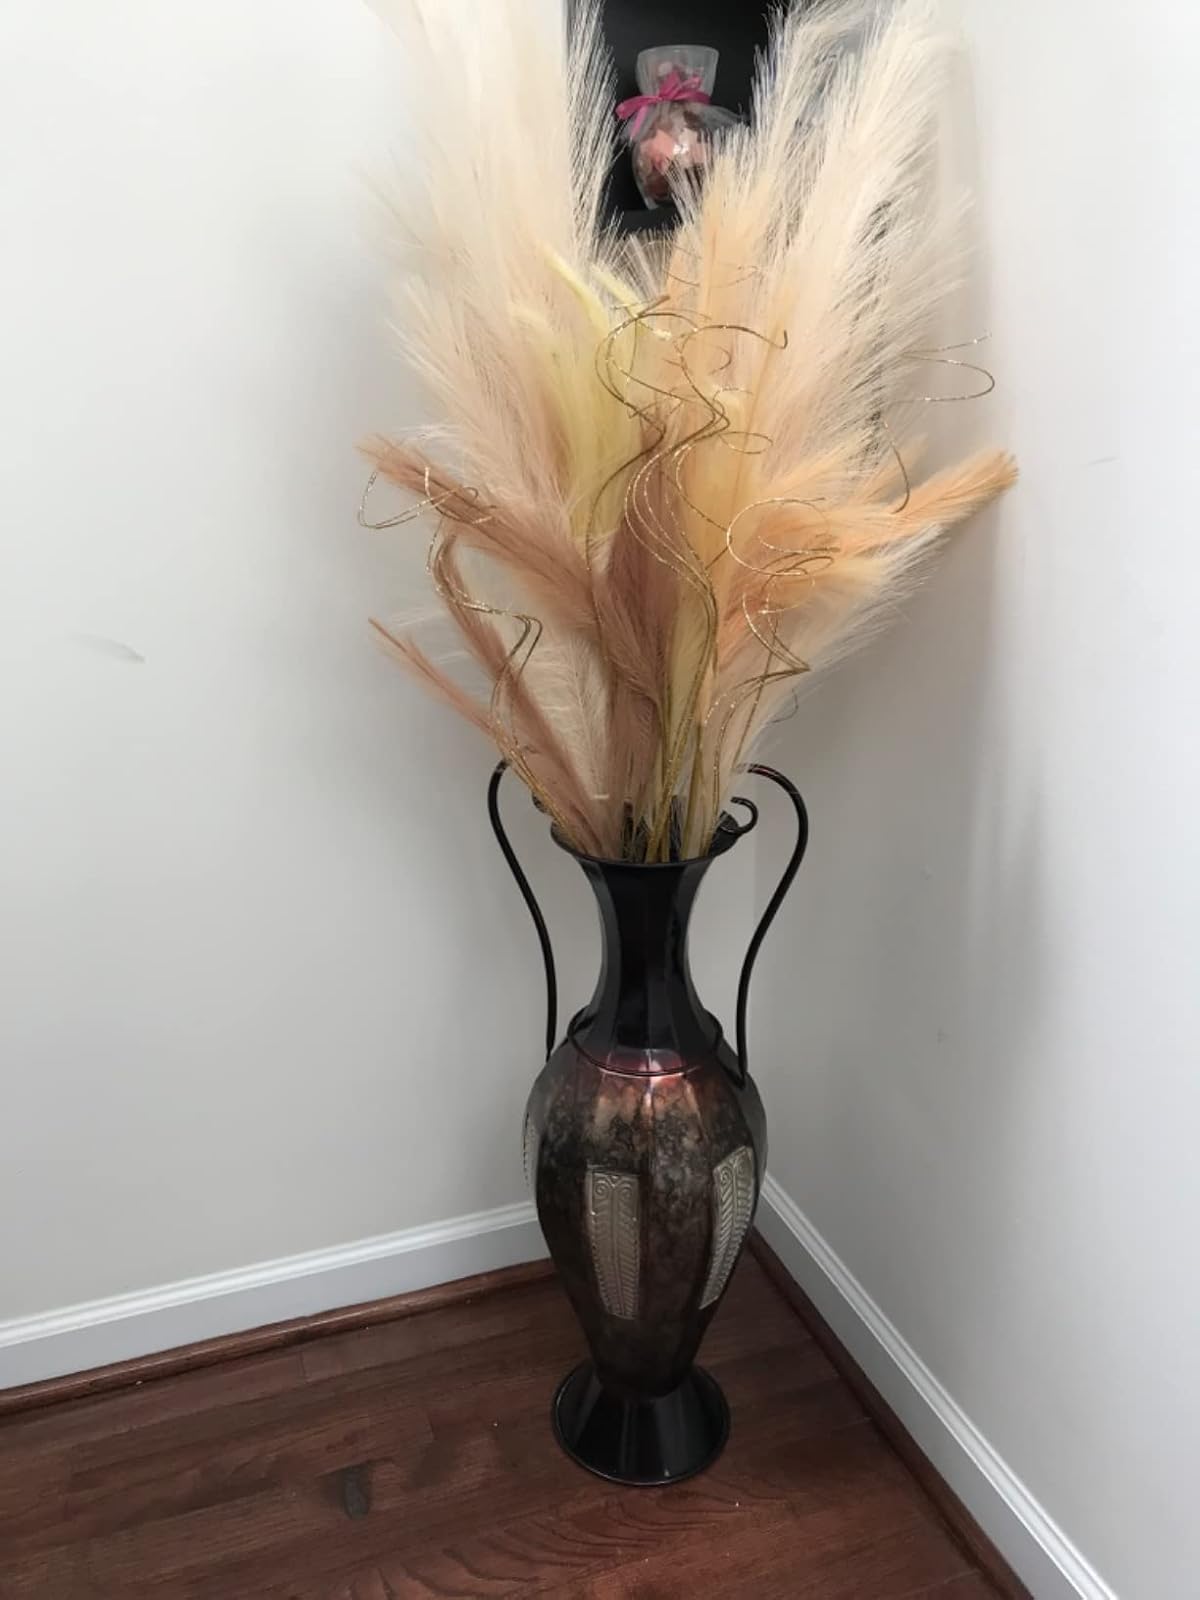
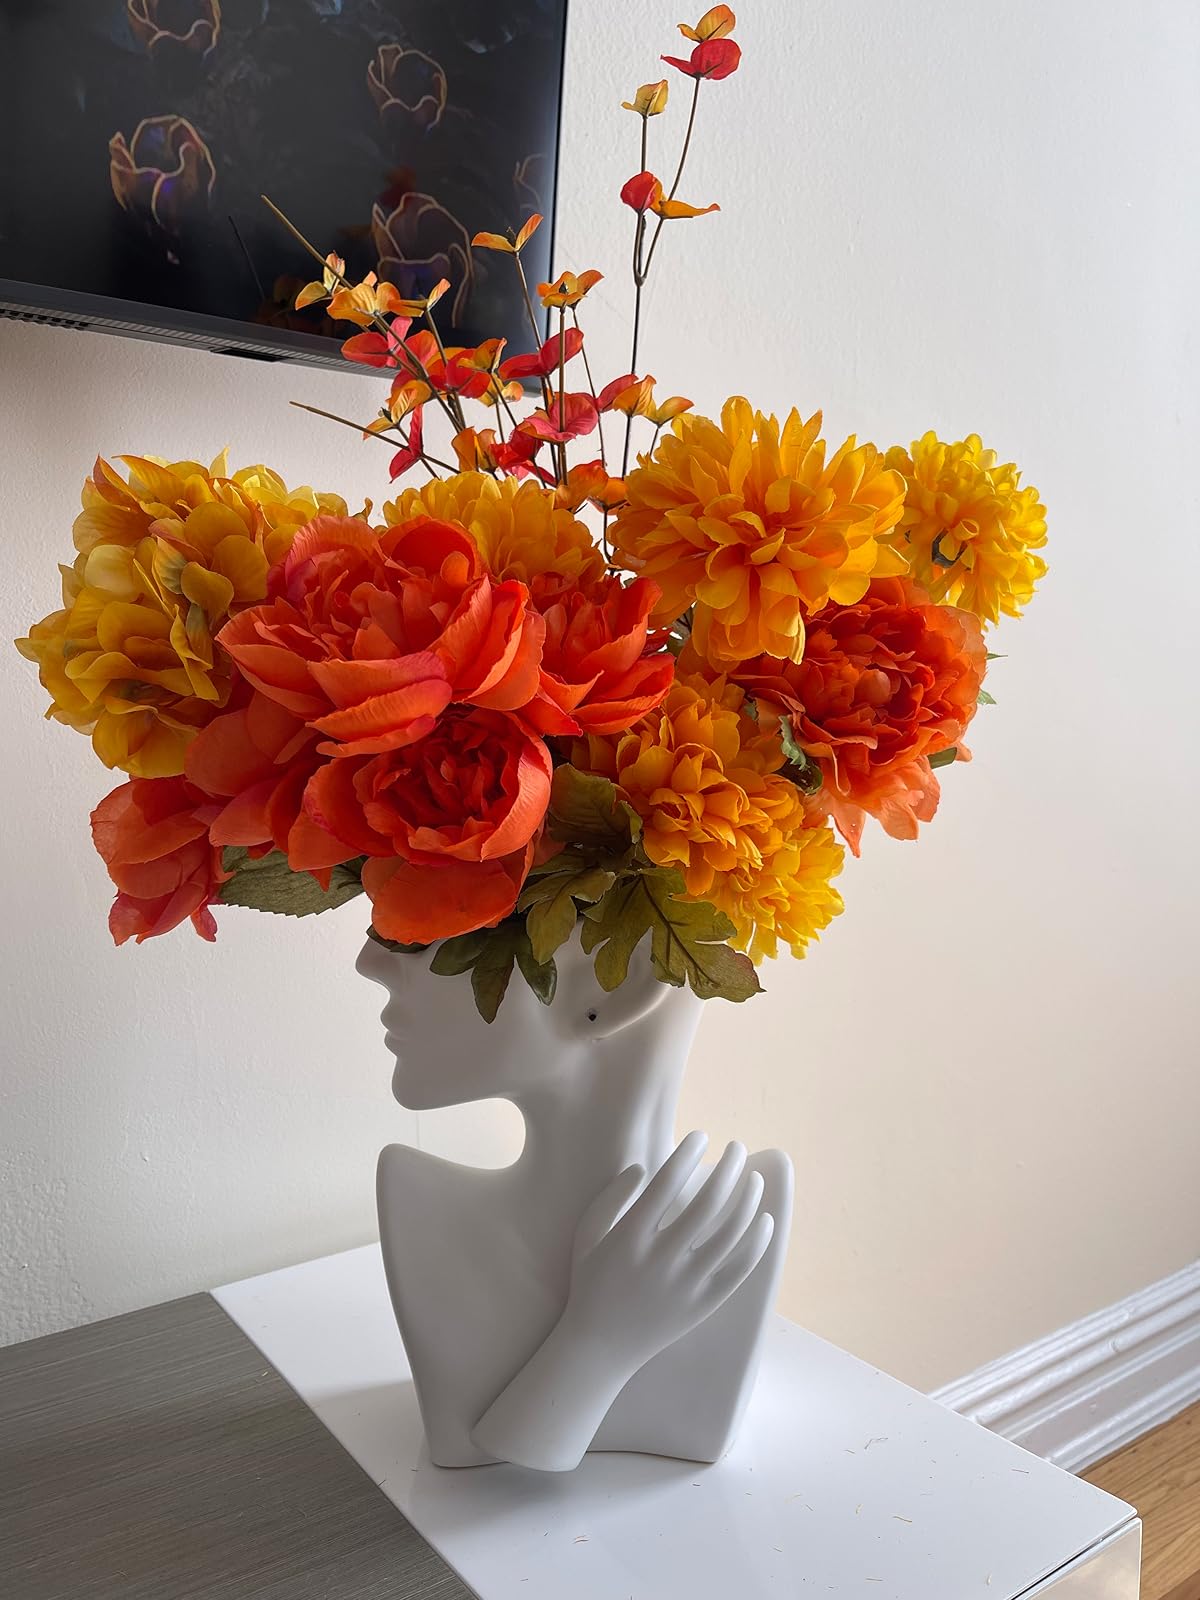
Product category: vase
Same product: no